Jules Noriac

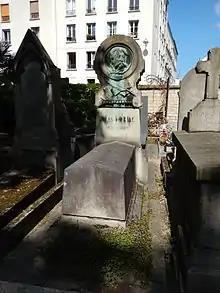
.

Jules Noriac, real name Claude Antoine Jules Cairon, (24 April 1827 – 1 October 1882), was a French journalist, playwright, writer, librettist and theatre director.